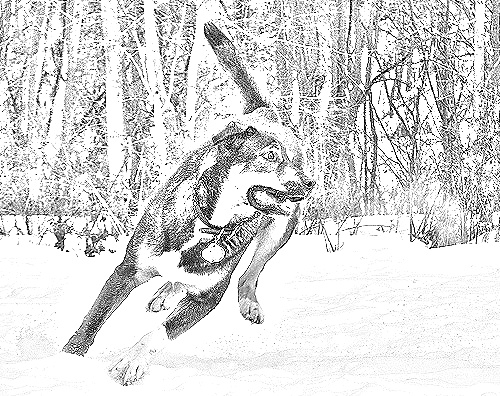
Portrait style: Sketch Portrait